Frugality

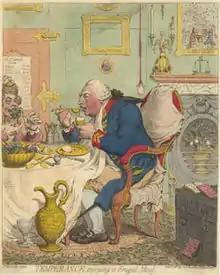
James Gillray's satirical print "Temperance Enjoying a Frugal Meal". George III is depicted with patched breeches and a chair covered with protective fabric, eating a simple boiled egg and using the tablecloth as his napkin. Winter flowers fill the unlit fireplace.

Frugality is the quality of being frugal, sparing, thrifty, prudent, or economical in the consumption of resources such as food, time or money, and avoiding waste, lavishness or extravagance.